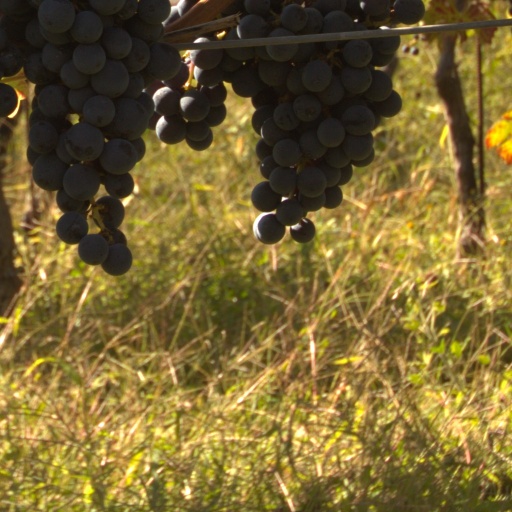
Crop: grape